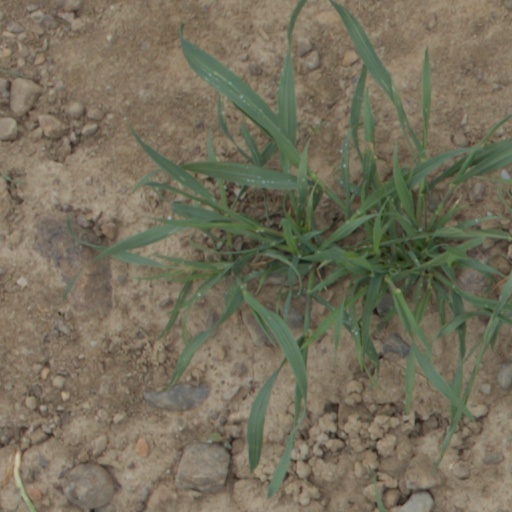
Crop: wheat